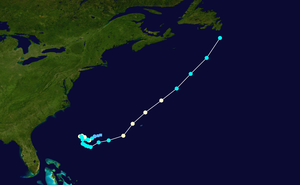
La saison cyclonique 2000 dans l'océan Atlantique nord commence officiellement le 1ᵉʳ juin 2000 et se finit le 30 novembre. Ces dates conventionnelles délimitent la période durant laquelle il est le plus probable qu'un cyclone tropicale se forme.